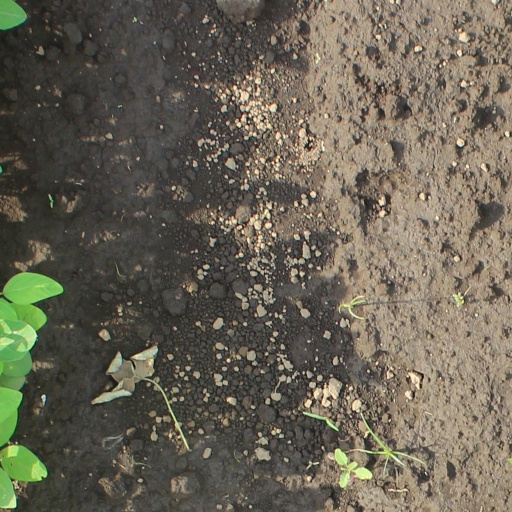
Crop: soybean